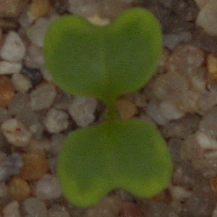
Label: charlock